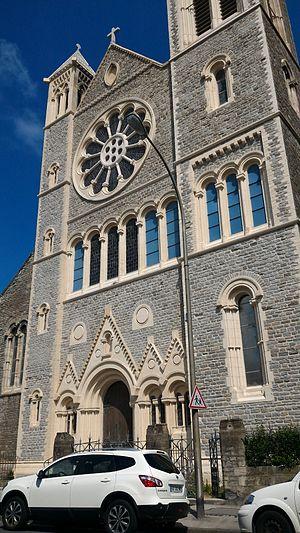
Église Saint-François-de-Sales de Boulogne-sur-Mer
L'église Saint-François-de-Sales est située rue de Bréquerecque à Boulogne-sur-Mer, dans le département français du Pas-de-Calais. Elle est consacrée à saint François de Sales.